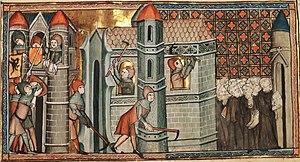
Gilles Le Muisit, Li Muisis ou Le Muizet, né à Tournai en janvier ou février 1272 et décédé le 15 octobre 1352, est un moine bénédictin, abbé de l'abbaye Saint-Martin, chroniqueur et poète français.